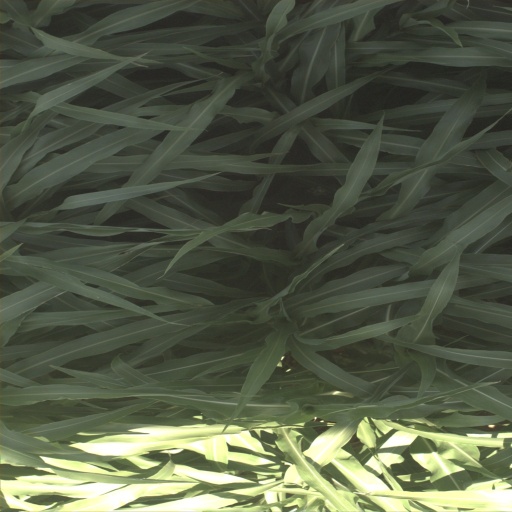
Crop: sorghum